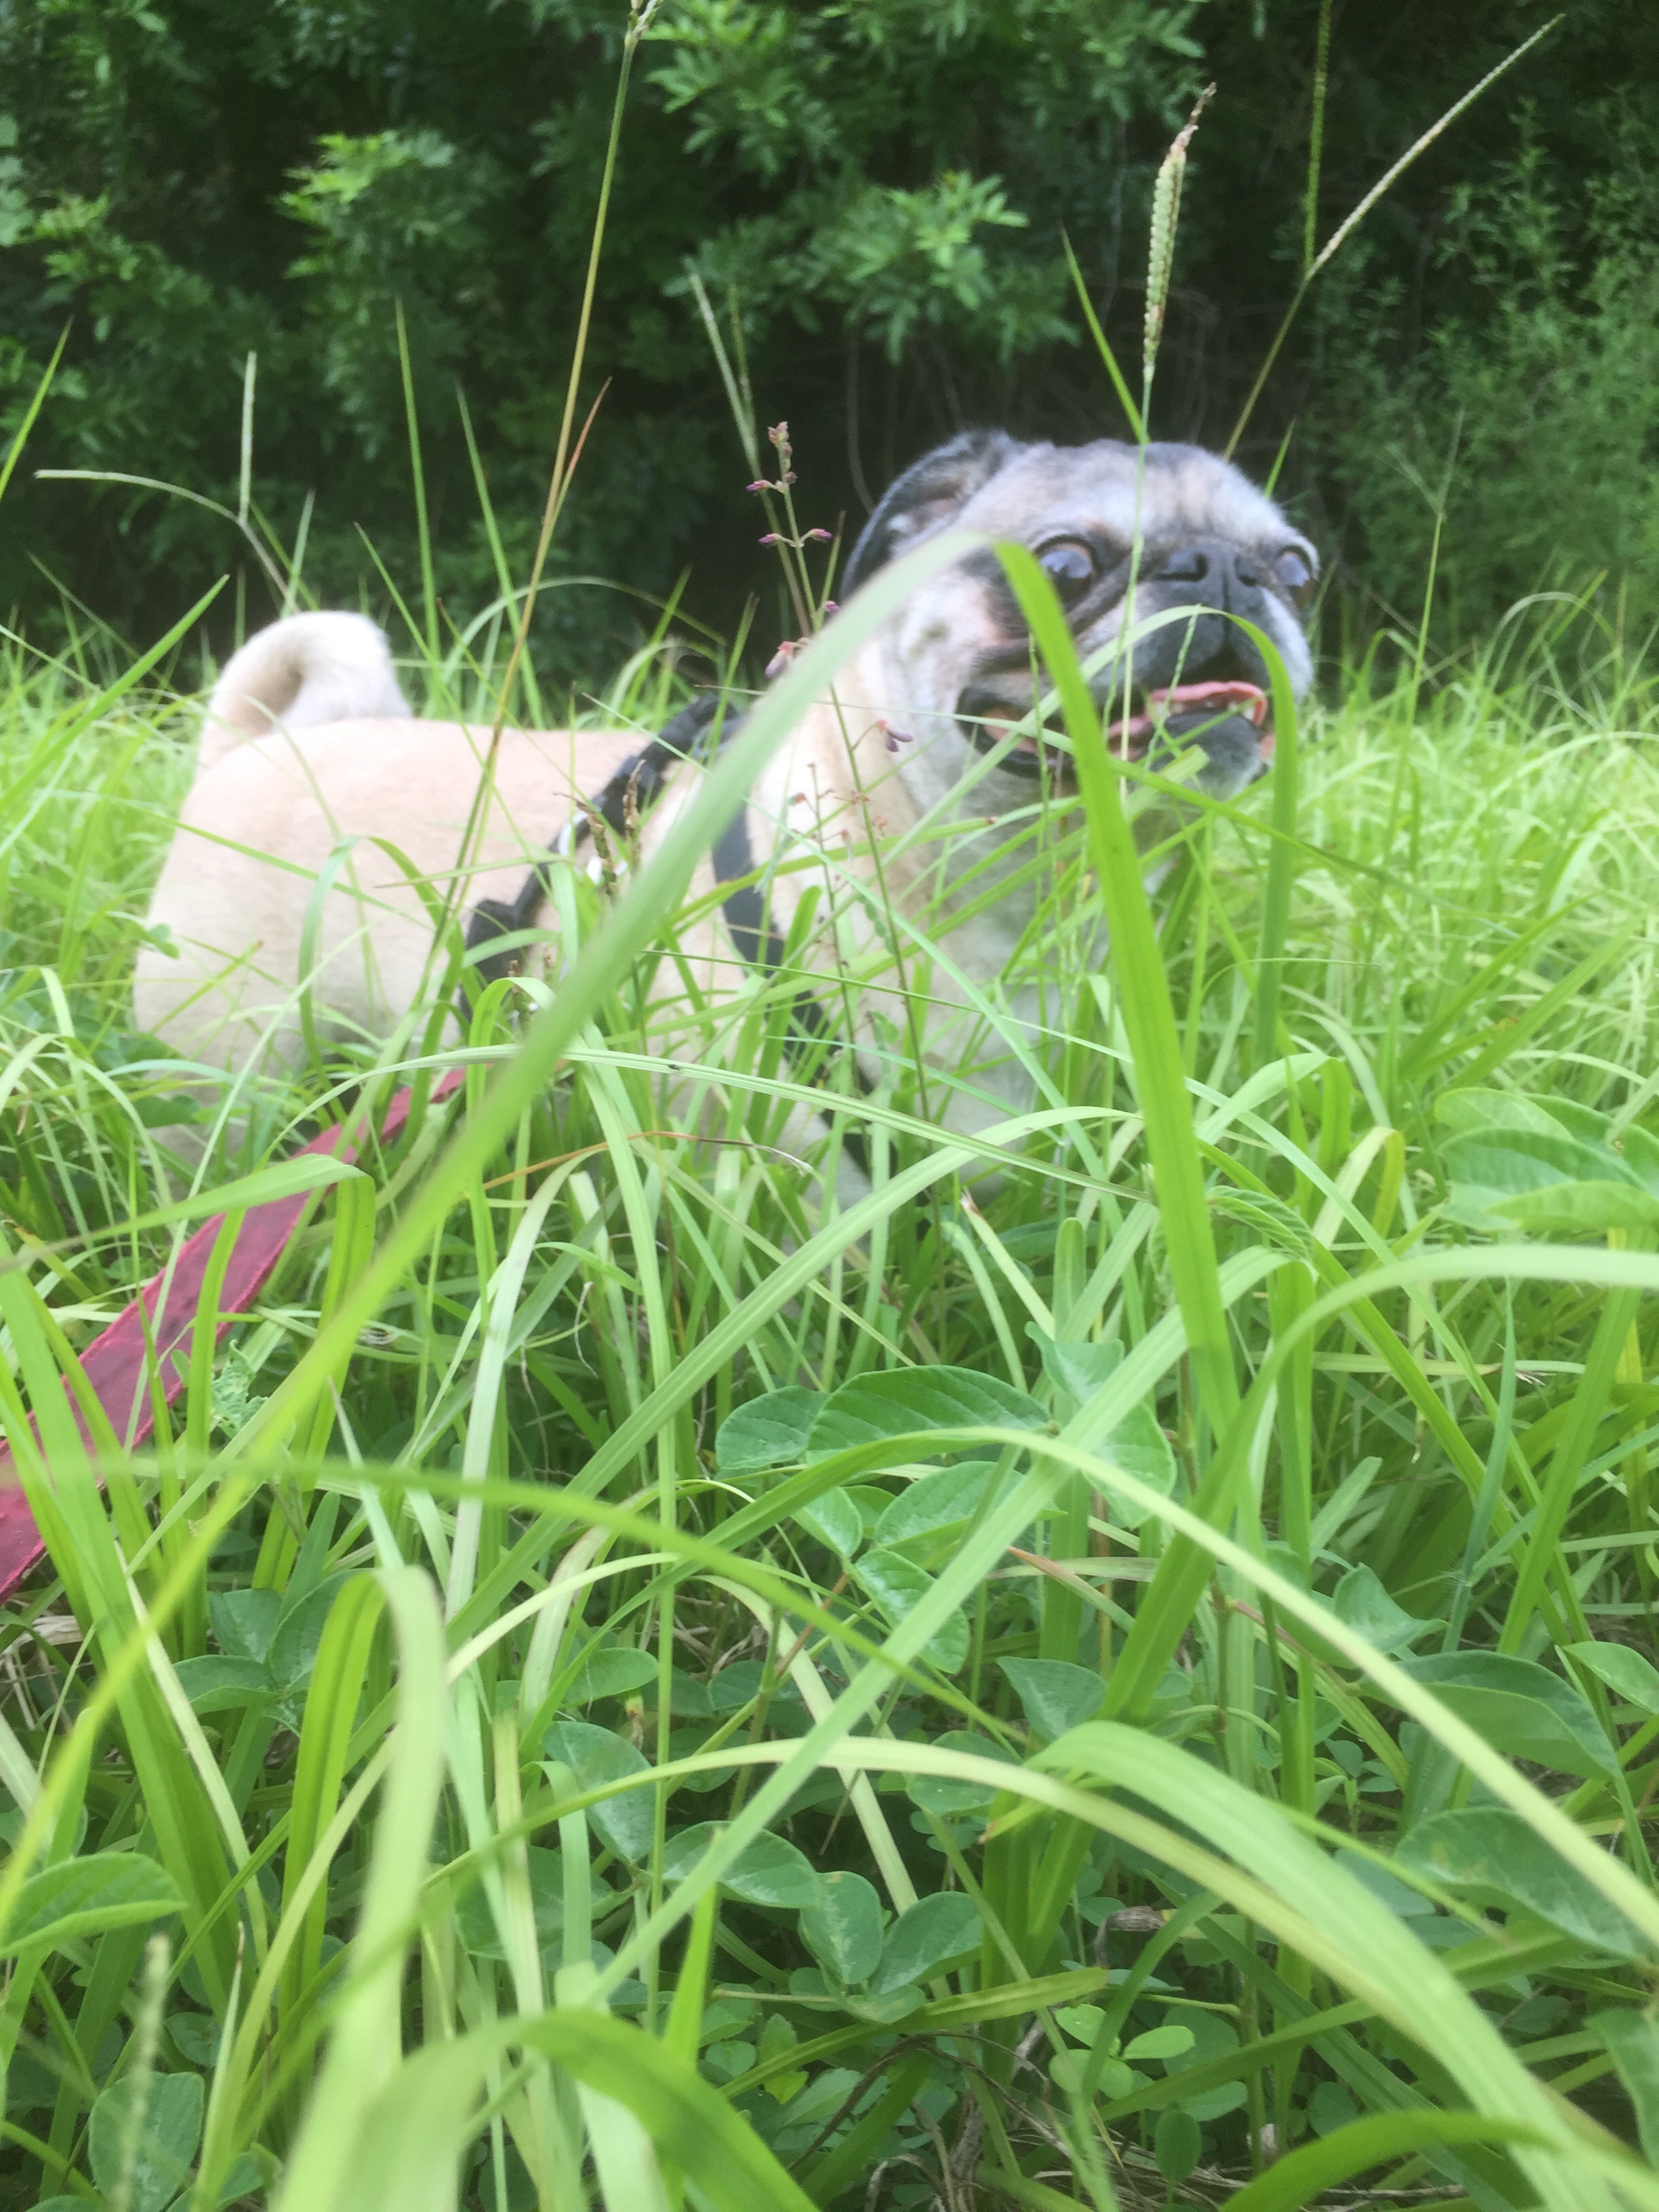
grass, plant, lawn, meadow, prairie, flower, grass family